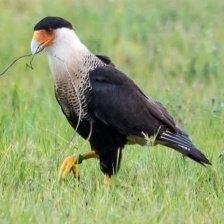
Species: CRESTED CARACARA
Scientific name: CARACARA CHERIWAY